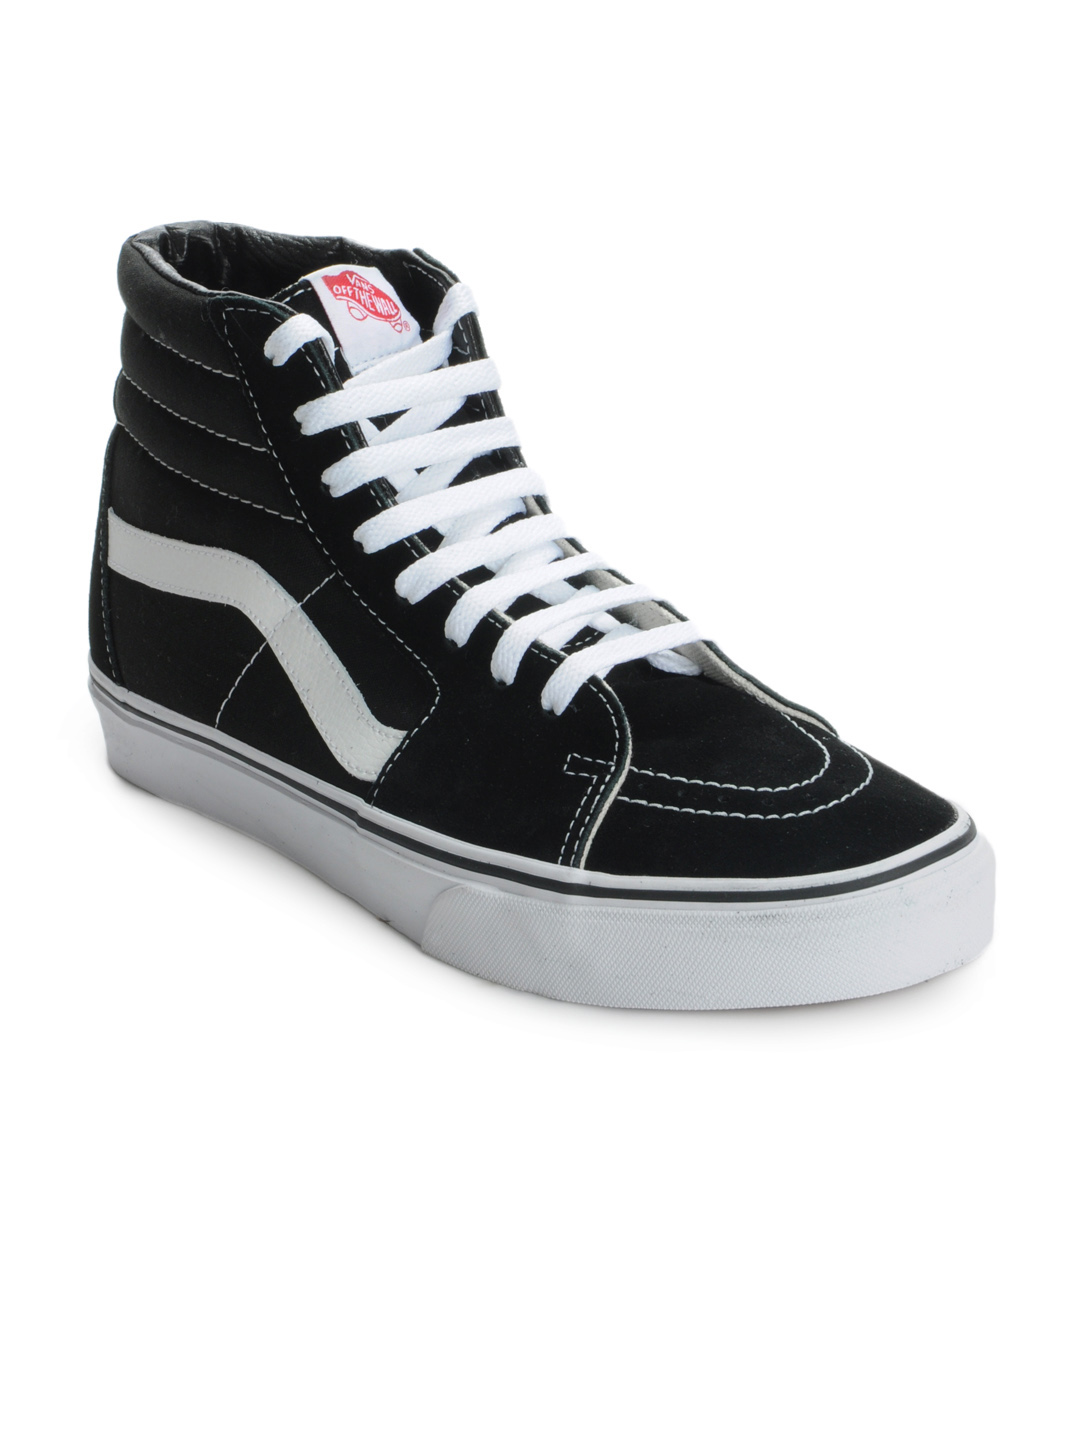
Vans Men Black Casual Shoes
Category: Footwear / Shoes / Casual Shoes
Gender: Men
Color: Black
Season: Fall 2012
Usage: Casual